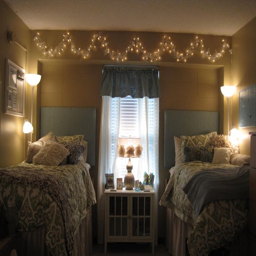
simple and person dorm room .